Logie, Dundee

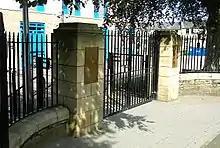
Logie Central School Gates Dundee

With the new Single Transferable Vote system in place, Bill Campbell (SNP), Richard McCready (Labour), Vari McDonald (SNP) and Fraser McPherson (Liberal Democrat) all represent the Logie area as part of the West End ward.